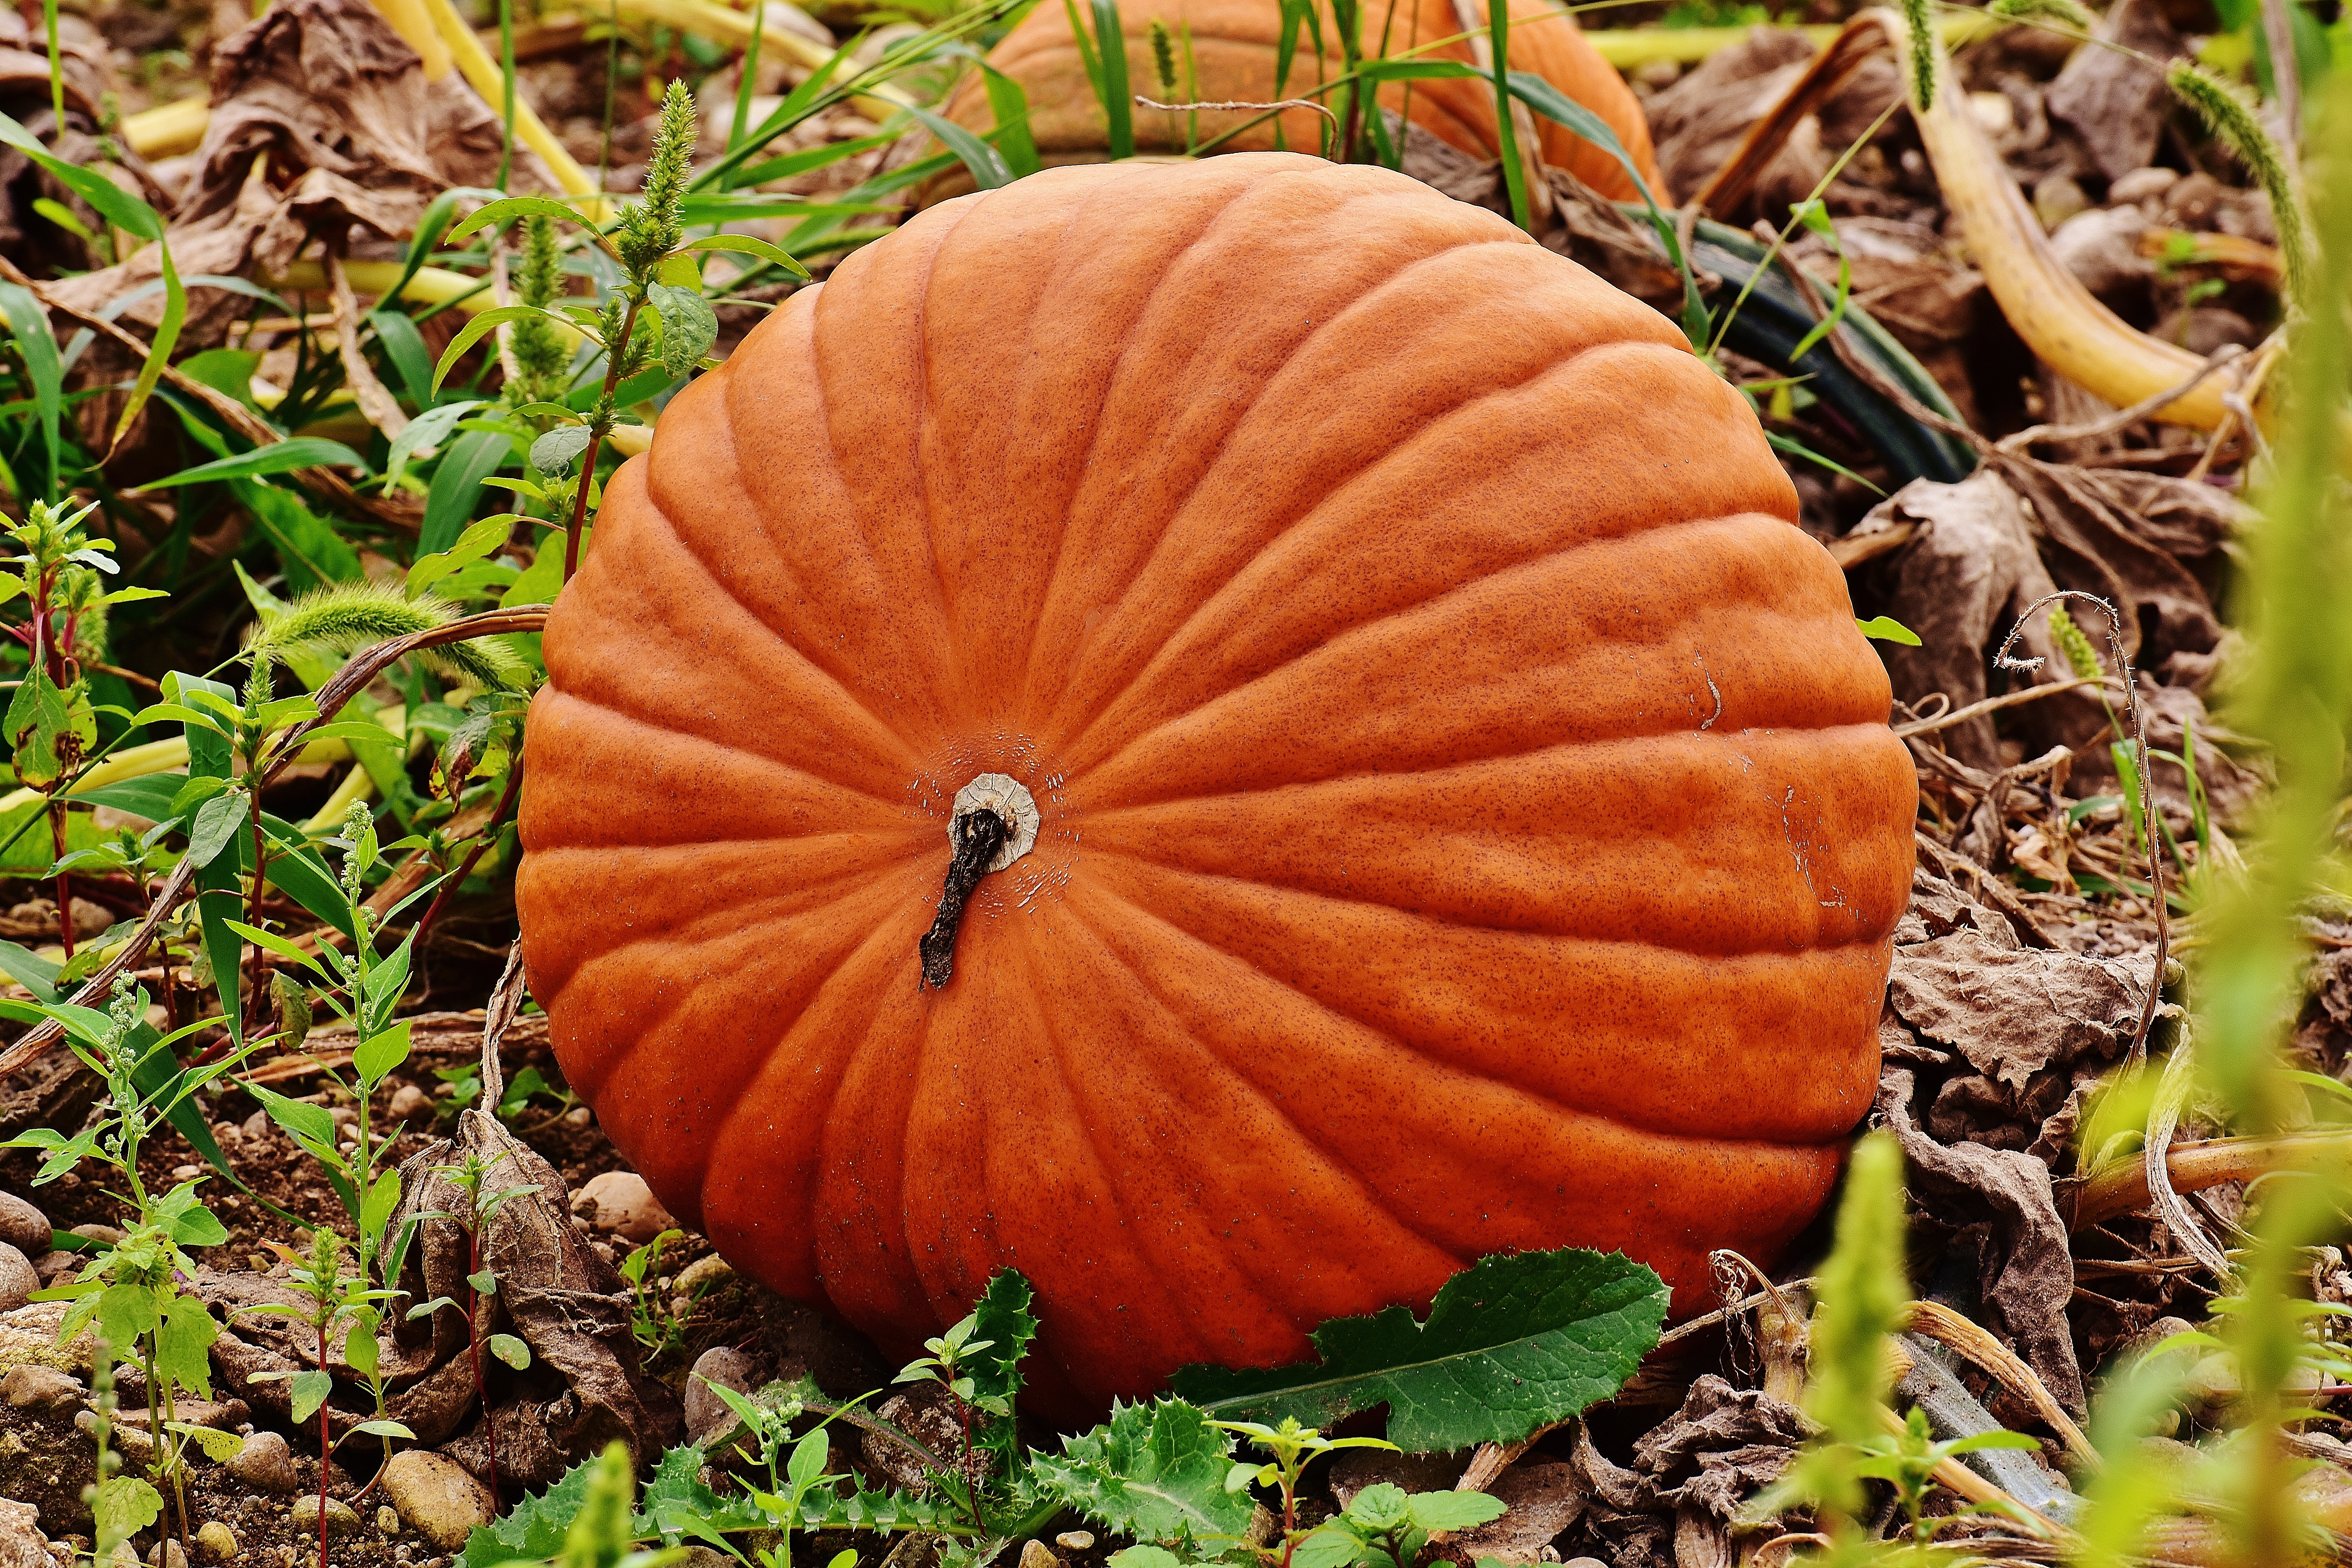
nature, plant, leaf, flower, decoration, orange, food, harvest, produce, color, autumn, pumpkin, halloween, botany, colorful, yellow, garden, flora, season, gourd, seasonal, pumpkins, cucurbita, macro photography, autumn decoration, decorative squashes, flowering plant, land plant